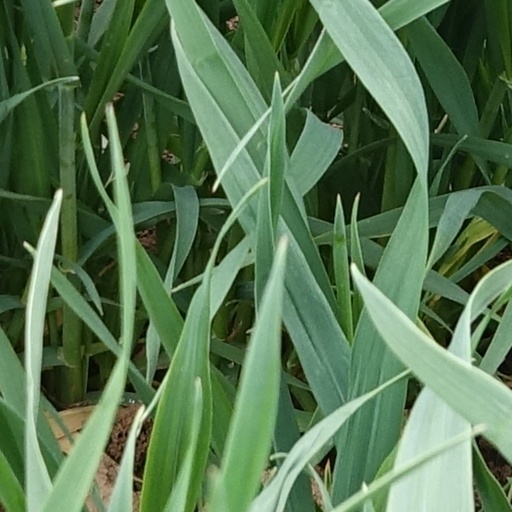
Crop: wheat